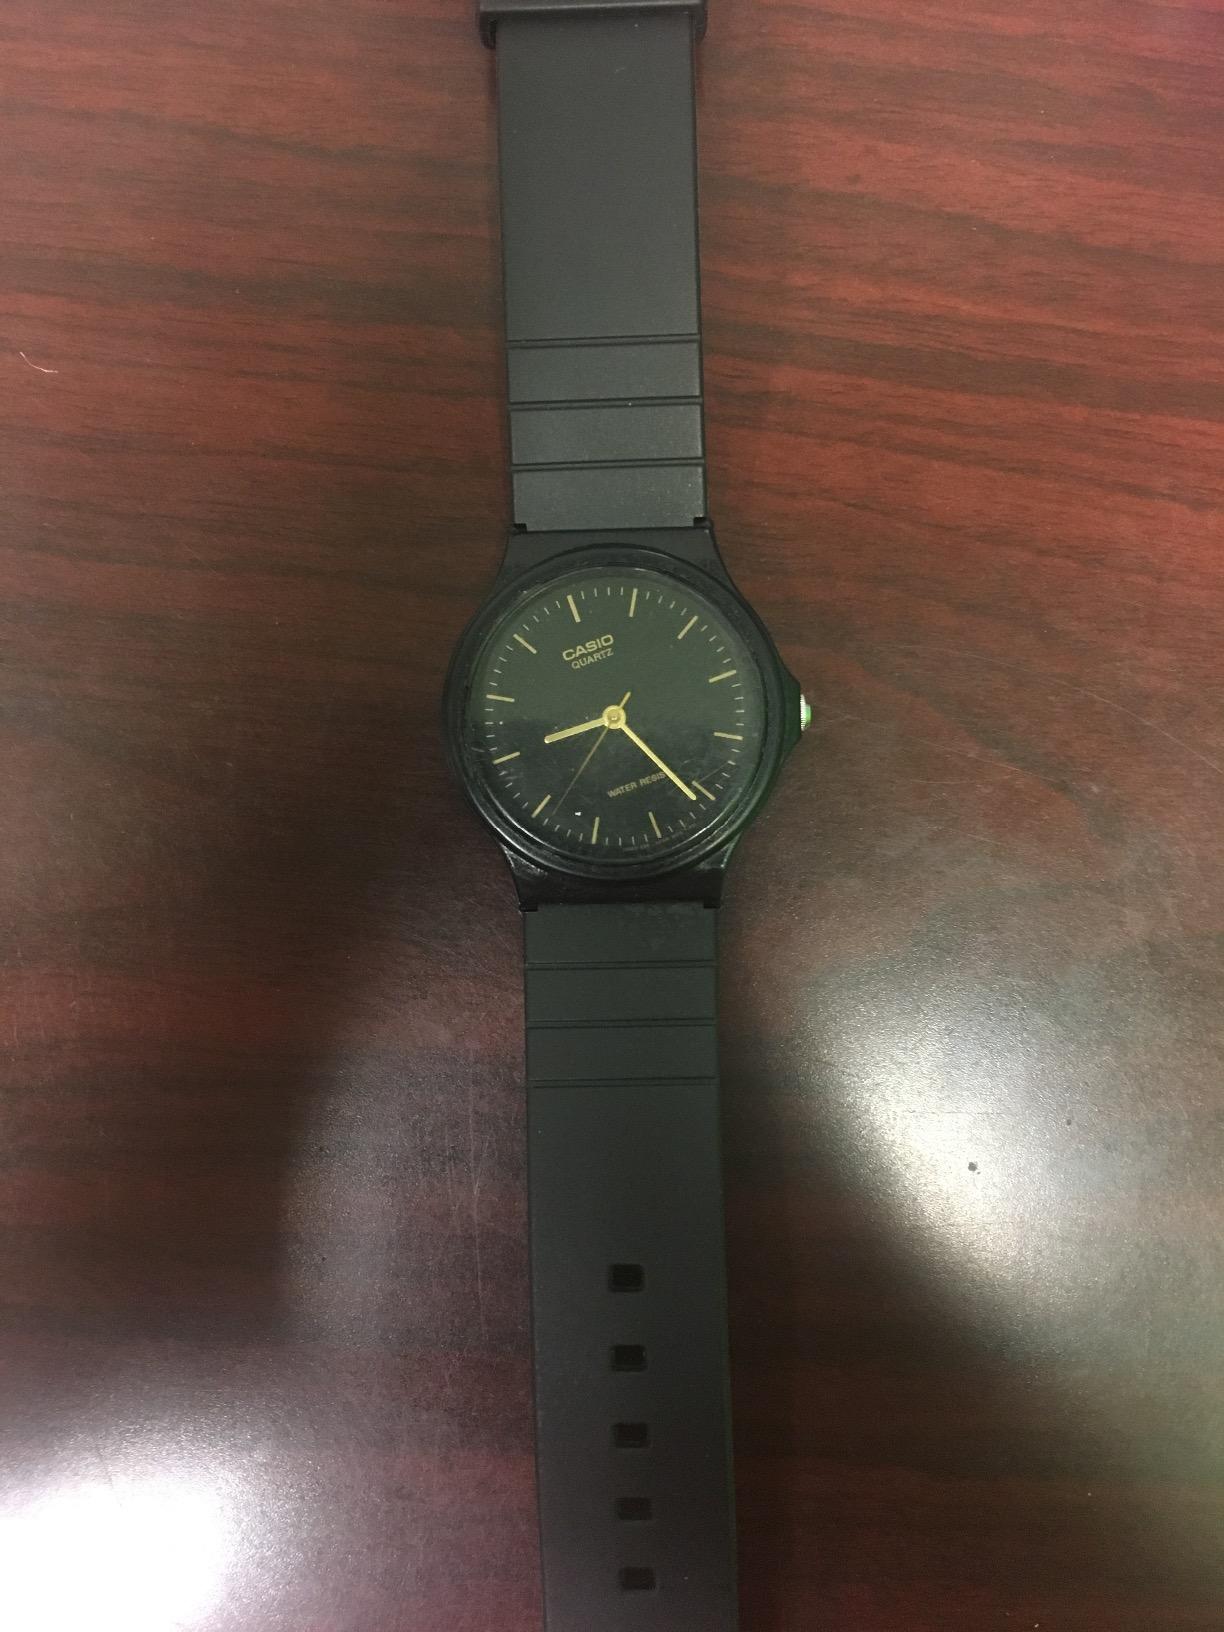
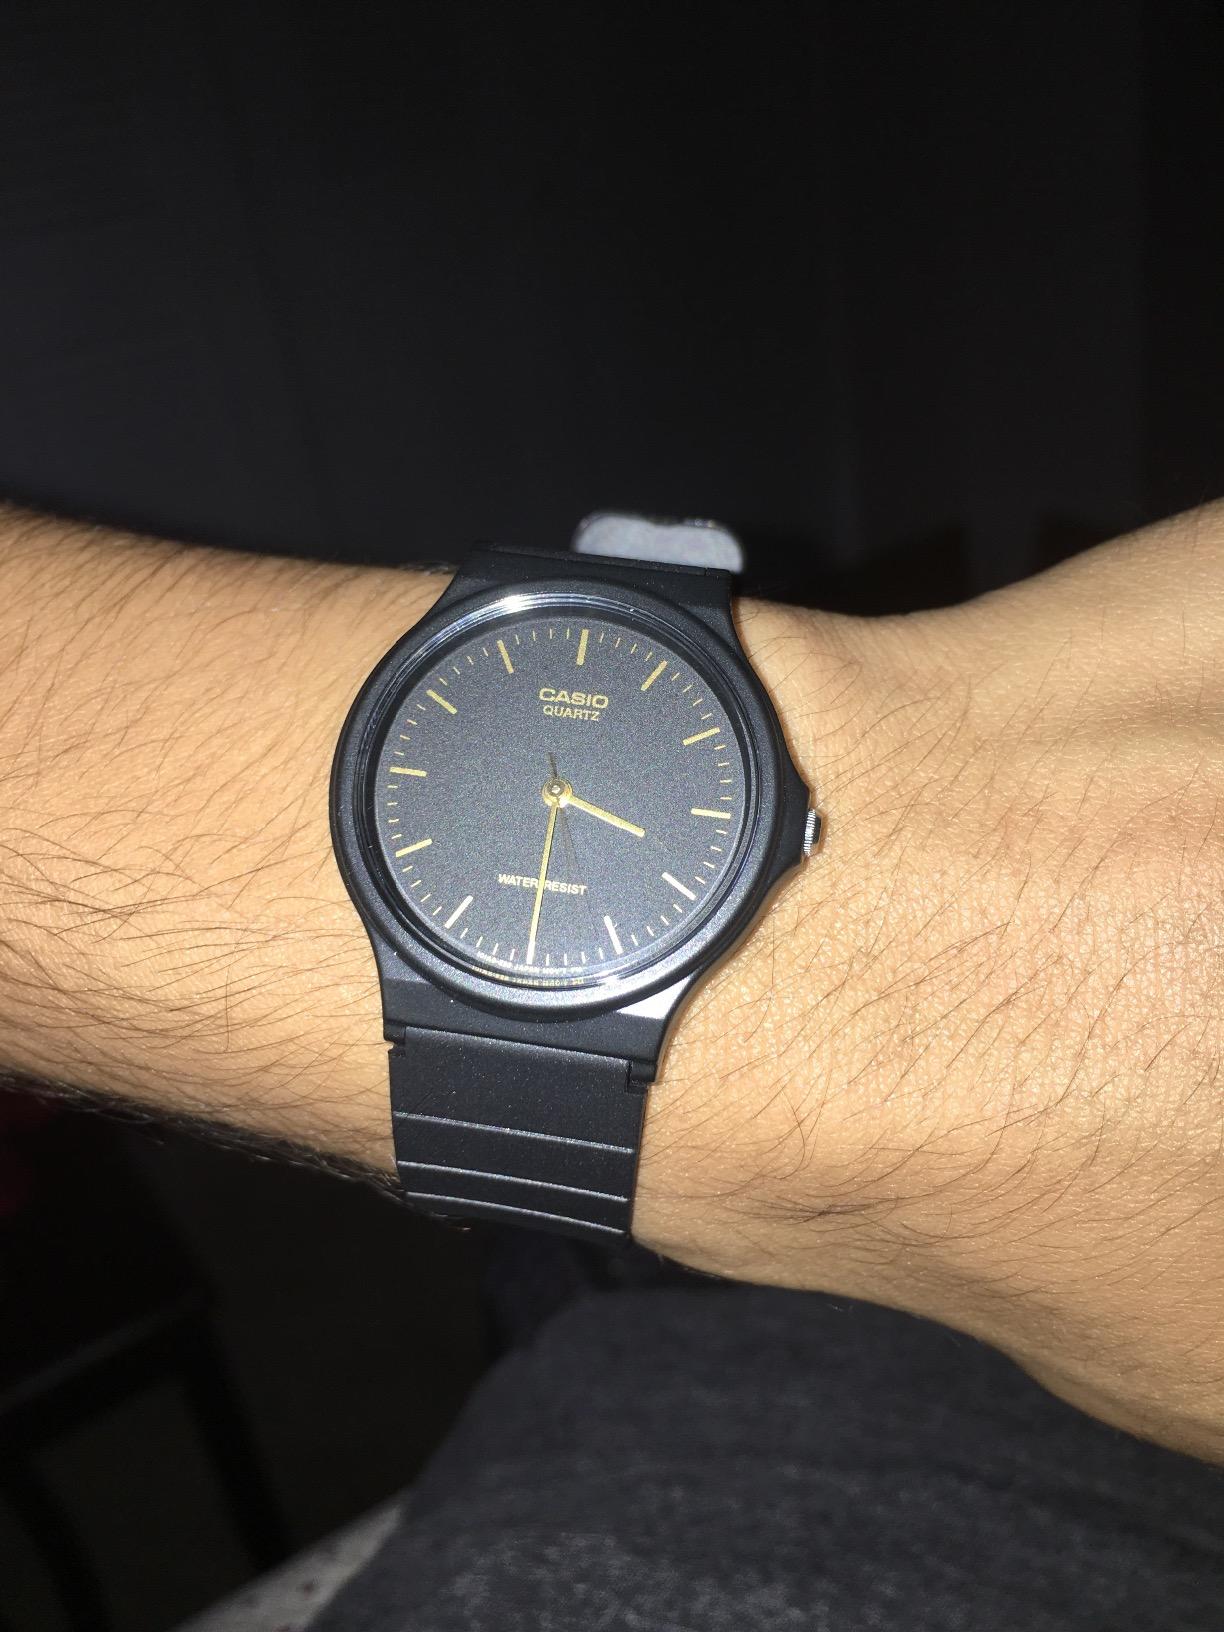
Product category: accessories_watch
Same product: yes